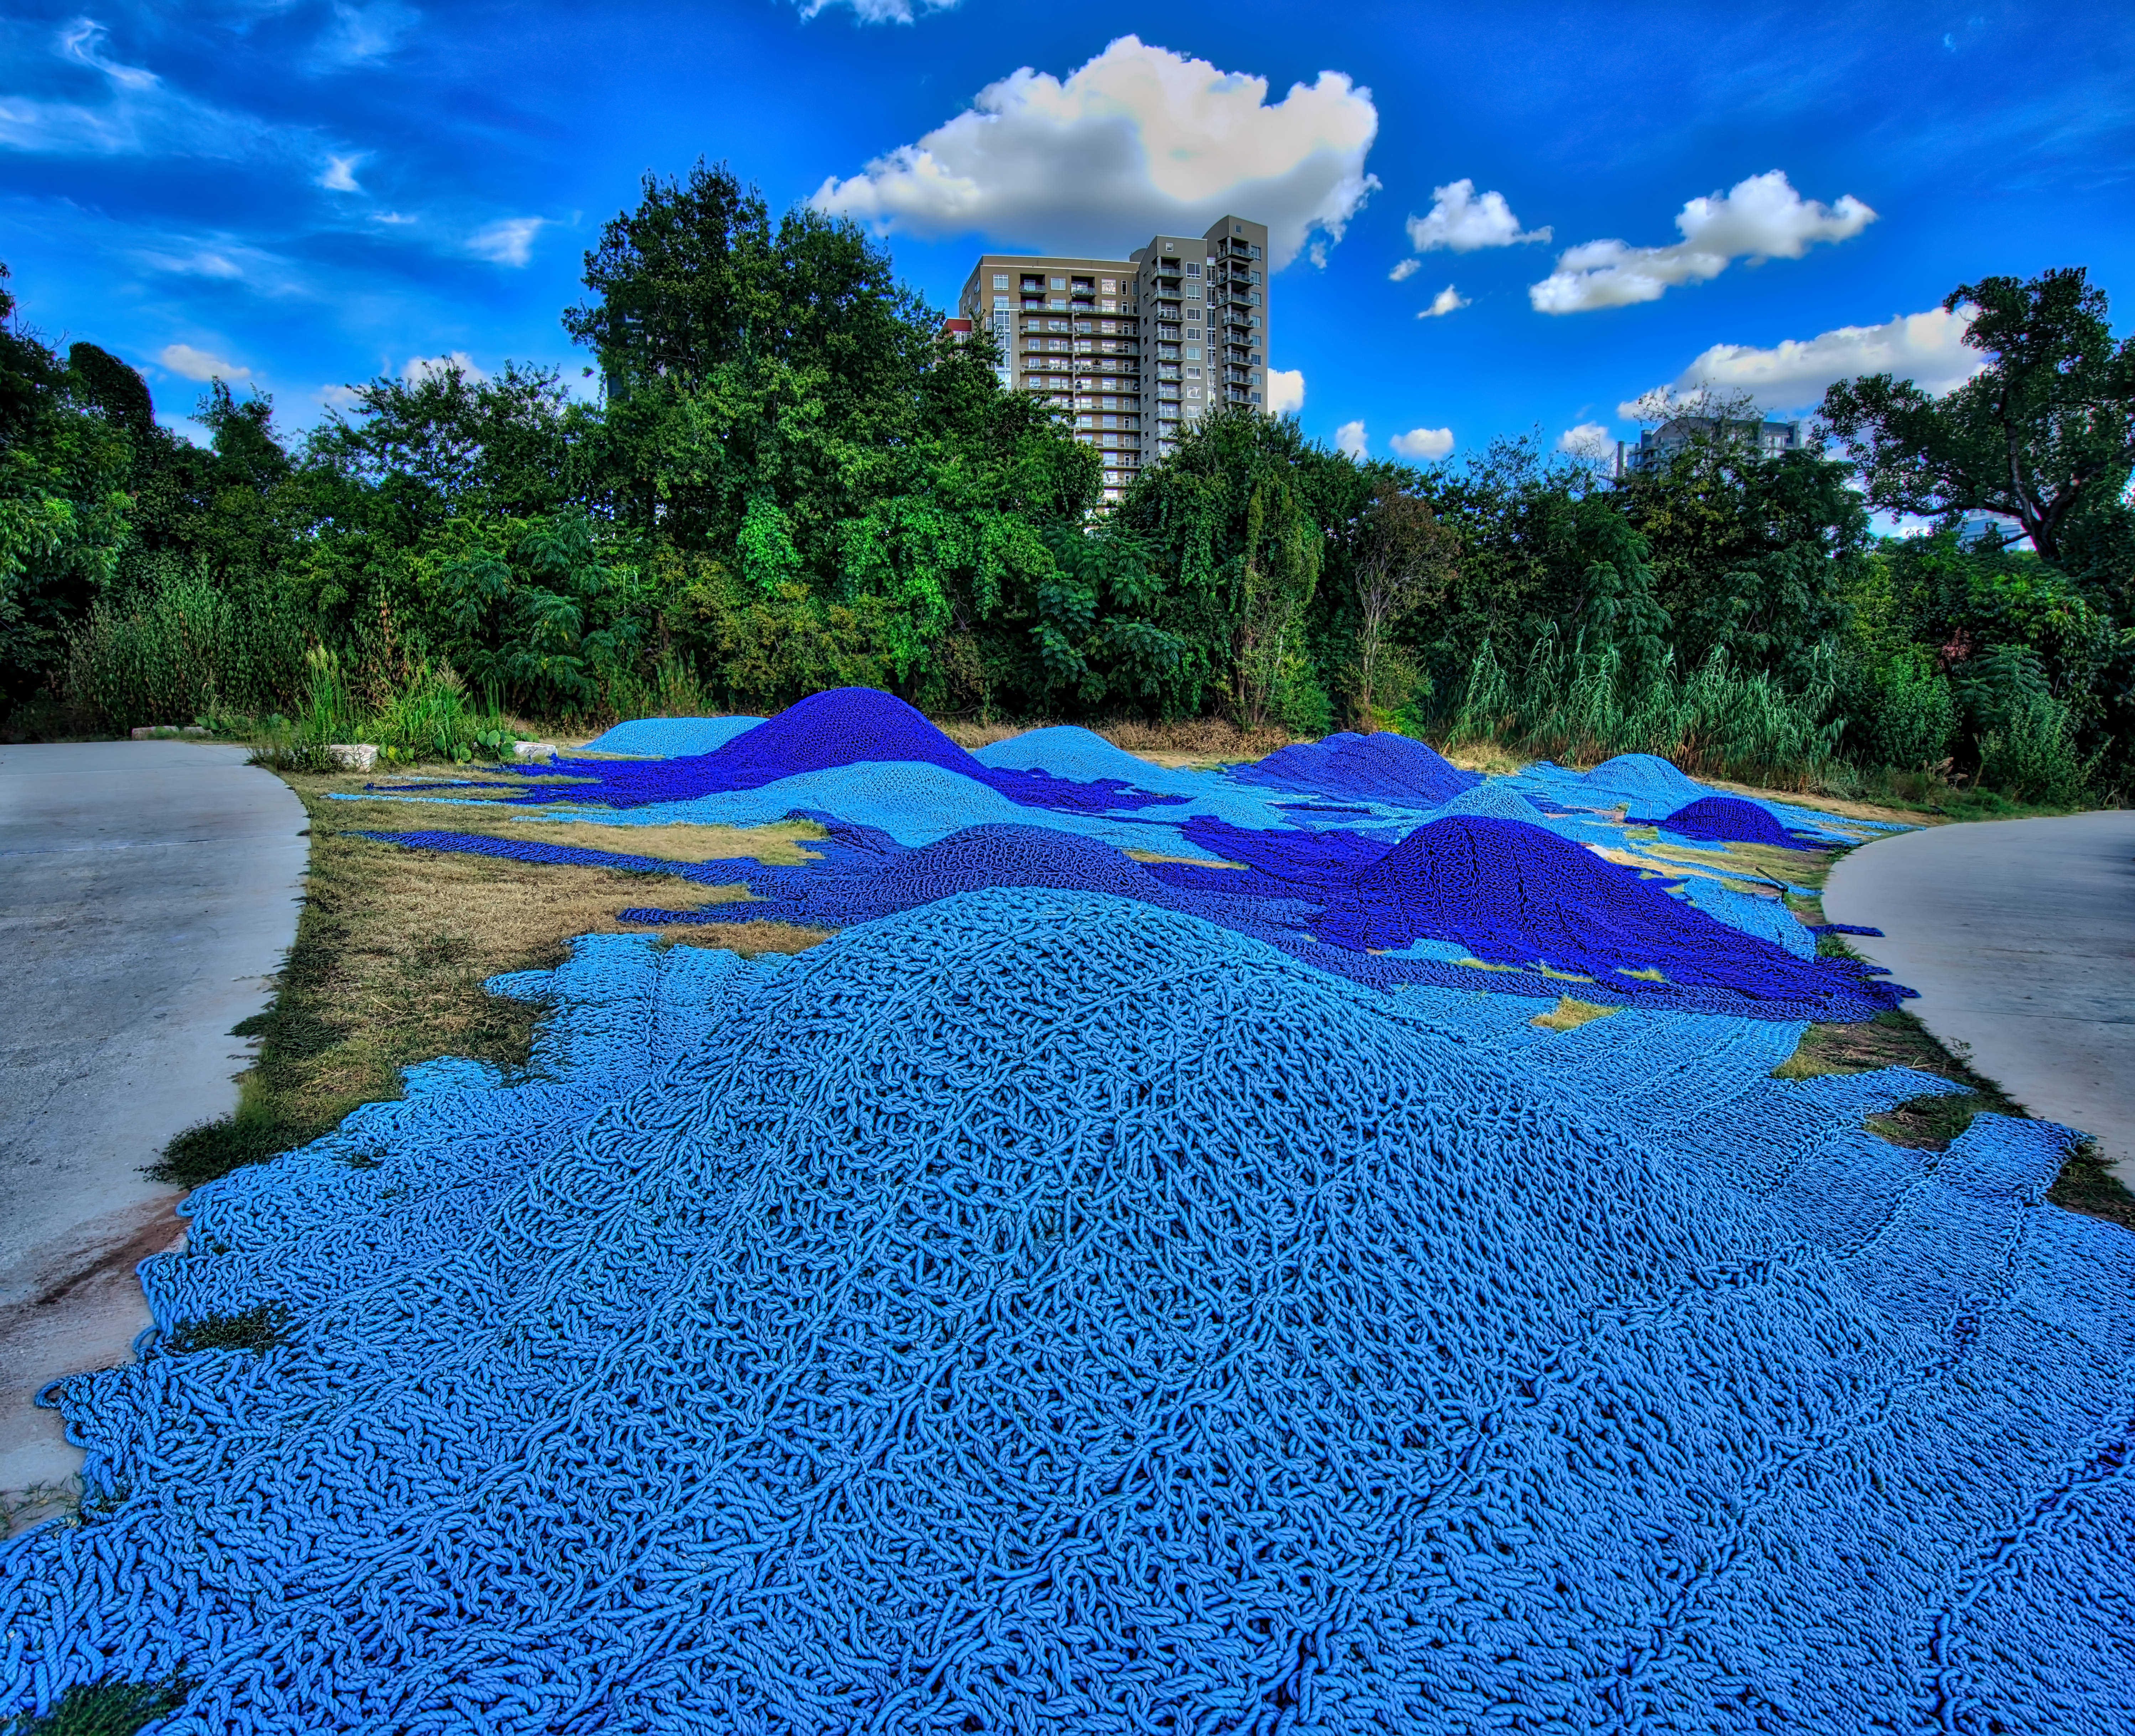
beach, sea, coast, water, nature, grass, shore, flower, lake, river, ladybird, body of water, hdr, cool image, texas, habitat, i, austin, tx, townlake, hurlyburly, genger, ecosystem, biome